Salt (2010 film)

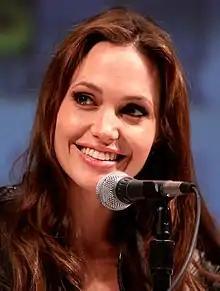
A woman in front of a microphone

Many reviewers highlighted the coincidence of "Salt" release shortly after the revelation of real Russian sleeper agents in the Illegals Program, with some comparing Salt to one of the agents, Anna Chapman. Kirk Honeycutt of "The Hollywood Reporter" said that, "While preposterous at every turn, "Salt" is a better Bond movie than most recent Bond movies, as its makers keep the stunts real and severely limit CGI gimmickry". Justin Chang of "Variety" said Jolie was "in her element, submitting gamely to the mayhem and hitting crucial emotional notes with effective understatement", and called the film a "brisk, professionally assembled, but finally shrug-inducing thriller."" Chicago Sun-Times" critic Roger Ebert gave the film four stars (his maximum), saying ""Salt" is a damn fine thriller. ... It's gloriously absurd. This movie has holes in it big enough to drive the whole movie through. The laws of physics seem to be suspended here the same way as in a Road Runner cartoon."